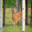
Label: deer